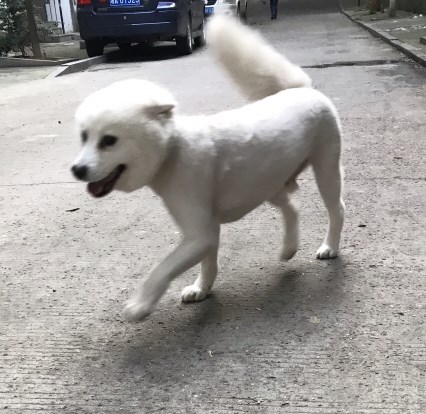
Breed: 2192-n000088-Samoyed